Georg Meier

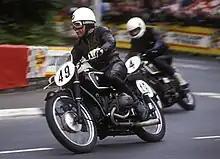
Georg Meier demonstrating the 1939 BMW Type 255 Kompressor during the 1989 Isle of Man TT race week

After the war Germany was excluded from motor sport competition, including the world championships until 1951. Between 1947 and 1953, Meier won the German 500 cc championship on a modified pre-war supercharged BMW motorcycle for six years out of seven. In 1952 he narrowly missed out to young teammate Walter Zeller and became German Sportsman of the Year in 1949, the first time a motorcycle racer had won the prize. Meier formed the BMW Veritas Team and won the German sports car championship in 1948.